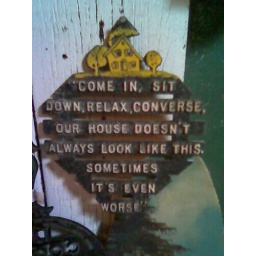
I saw this in some junk shop in Orange, CA. An identical sign was hanging in our house when I was a child.